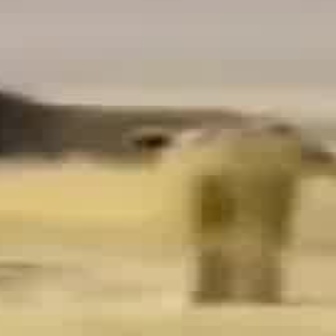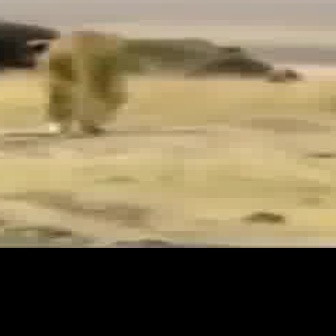
  Please identify the target specified by the bounding box [120,118,310,308] in the first image and locate it in the second image. Return the coordinates in [x_min,y_min,x_max,y_max] format.
Answer: [17,26,129,139]